Kari Aronpuro

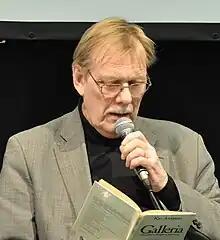
Kari Aronpuro

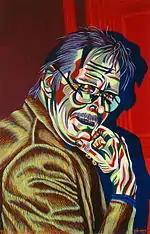
Portrait of Kari Aronpuro, 1999, 90 x 120 cm

Kari Aronpuro (born 30 June 1940) is a Finnish poet. He worked in the library industry for over 40 years. He worked as a librarian at the University of Tampere course library from 1964 to 1971, Rääkkylän municipal library in 1972, Kemin library from 1972 to 1981 and the Tampere library from 1981 to 2003.